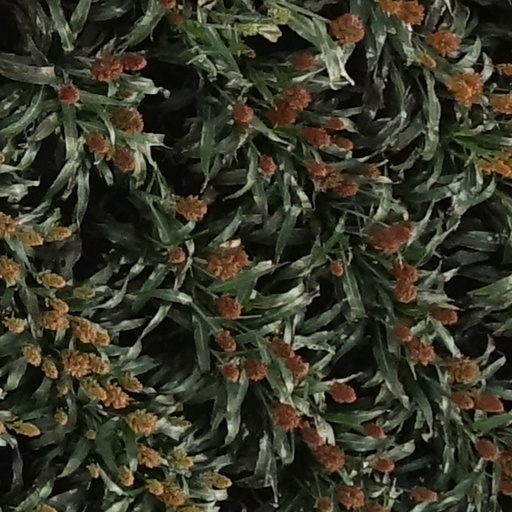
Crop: sorghum